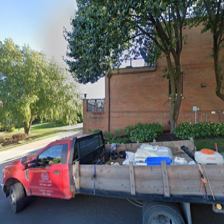
Label: streetView